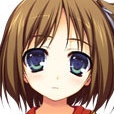
Portrait style: Anime Portrait